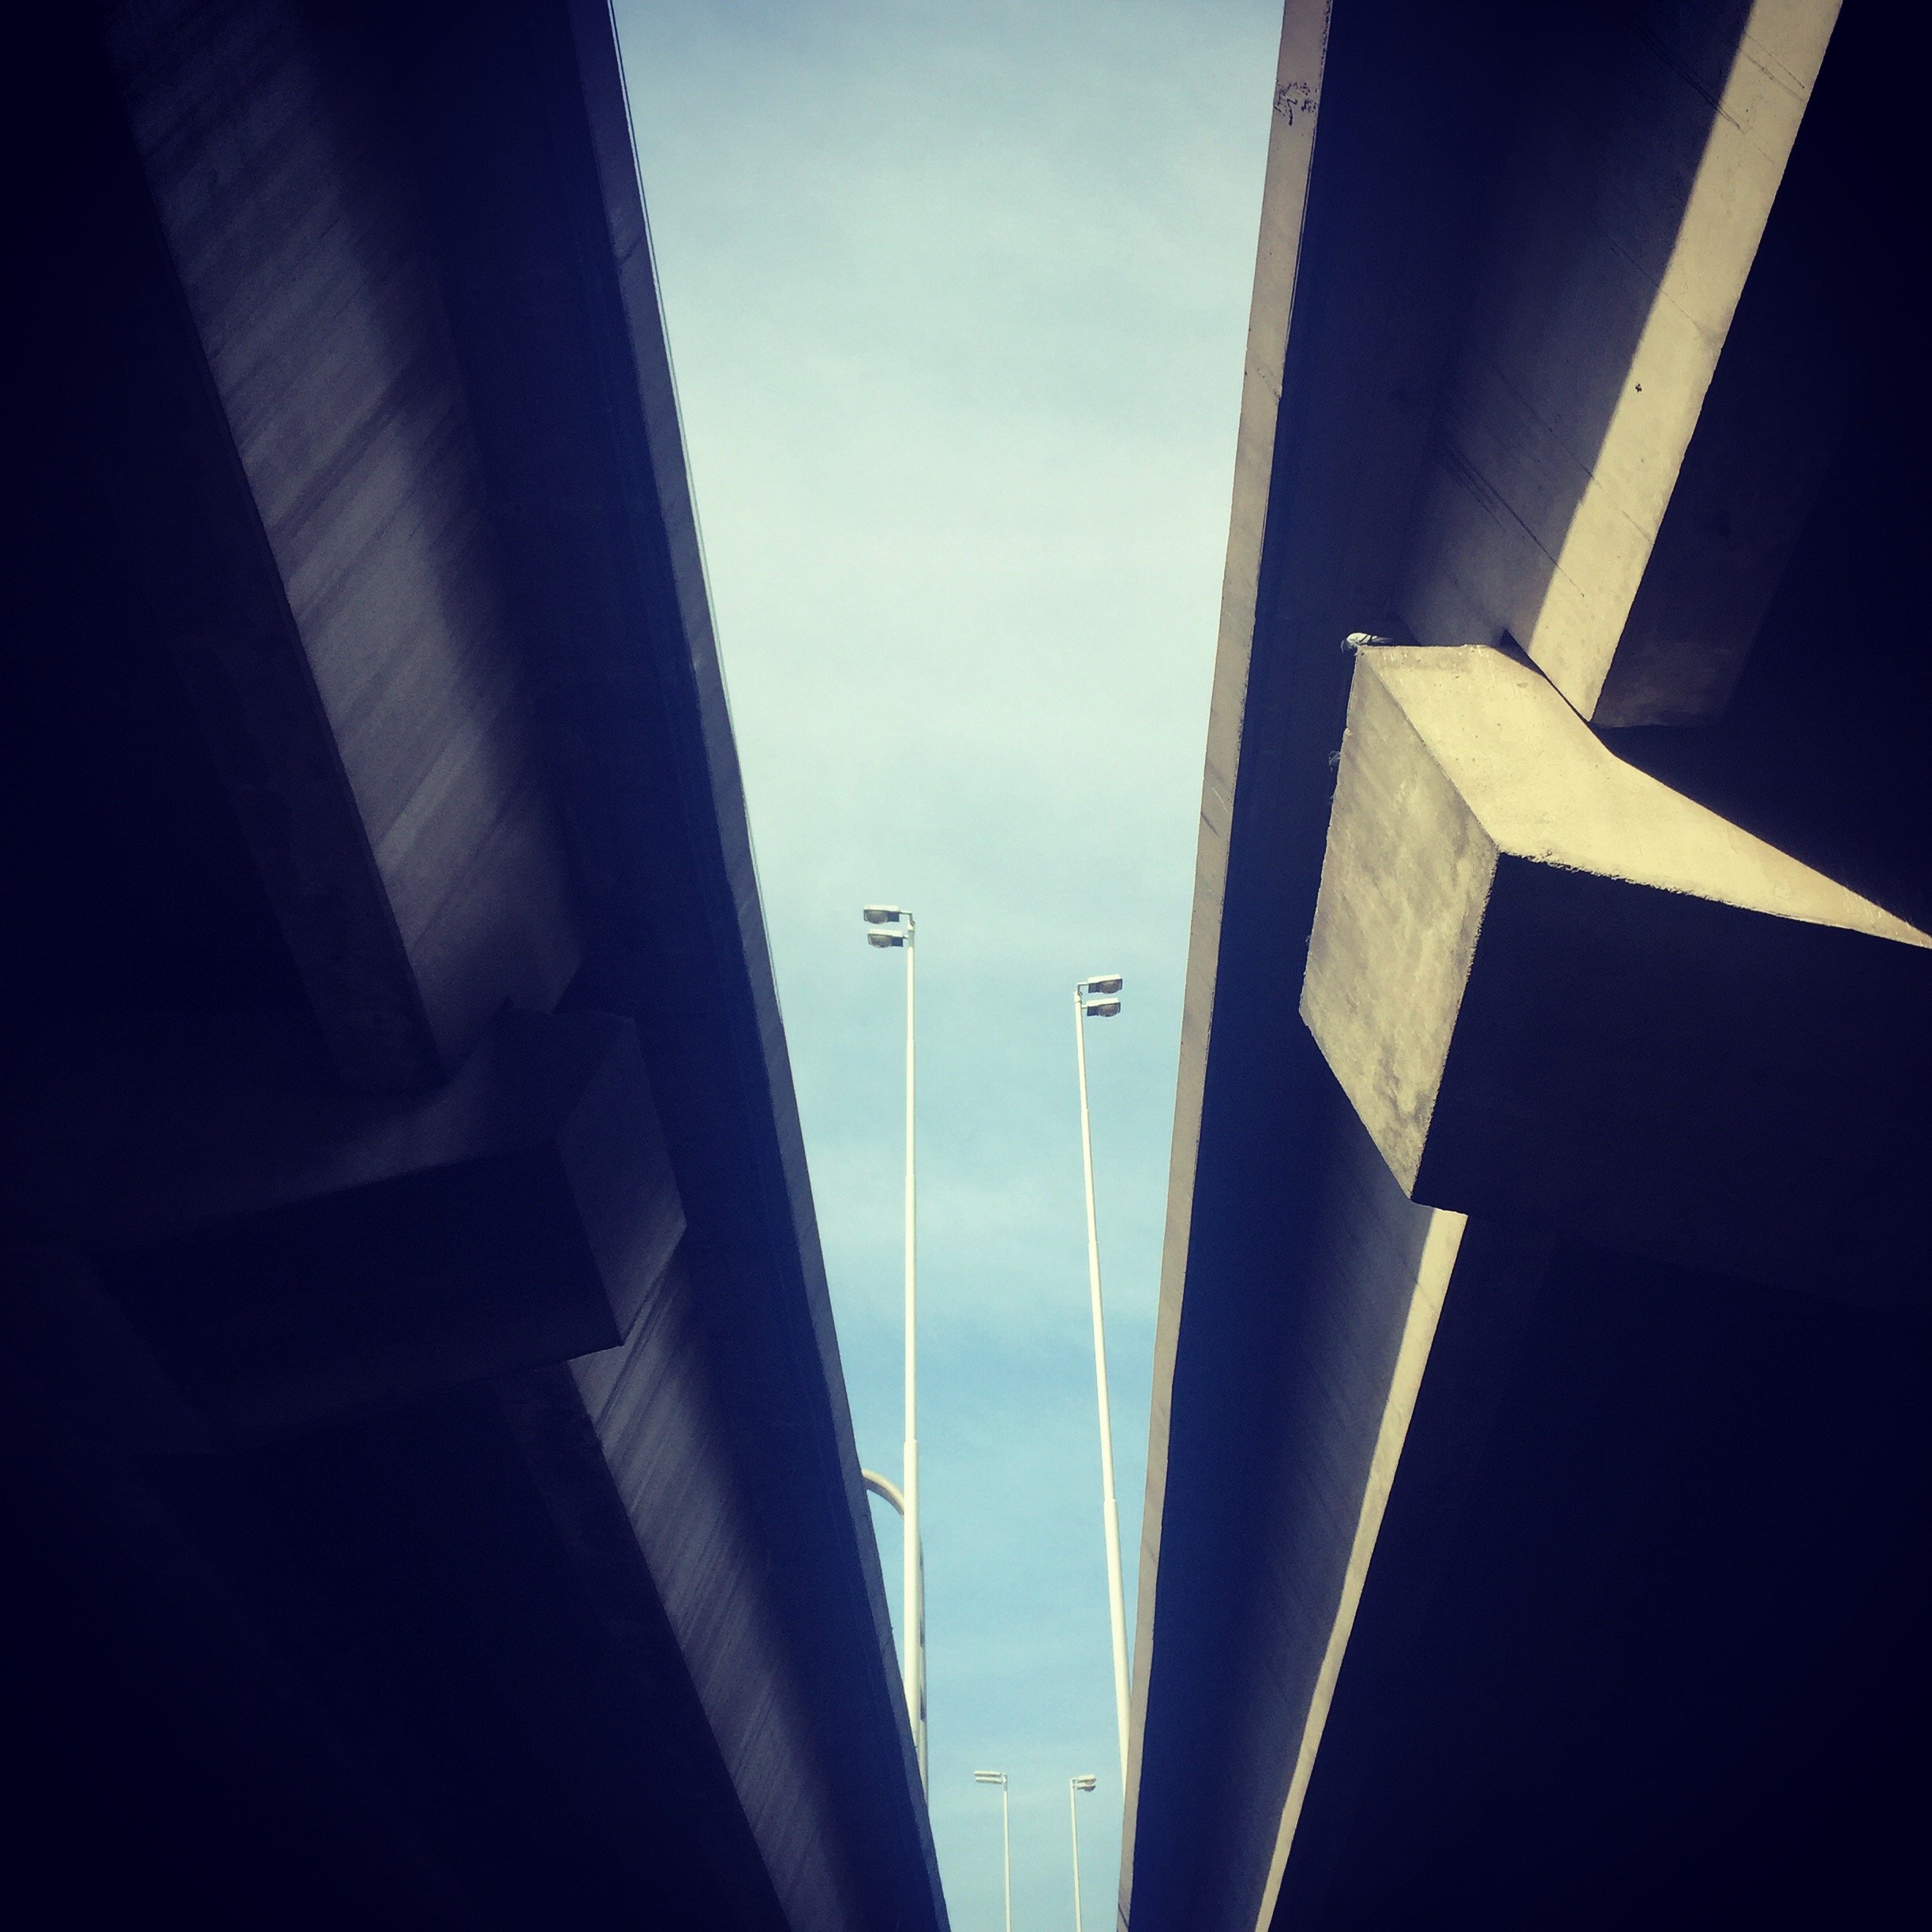
iphone, wing, light, sky, white, sunlight, wind, atmosphere, skyscraper, line, reflection, color, darkness, blue, street light, lighting, symmetry, argentina, shape, iphoneography, project365, rodrigoparedes, buenosaires, ar, 160378, 160378com, www160378com, iphone6plus, autopista, turnpike, 070, twoways, atmosphere of earth